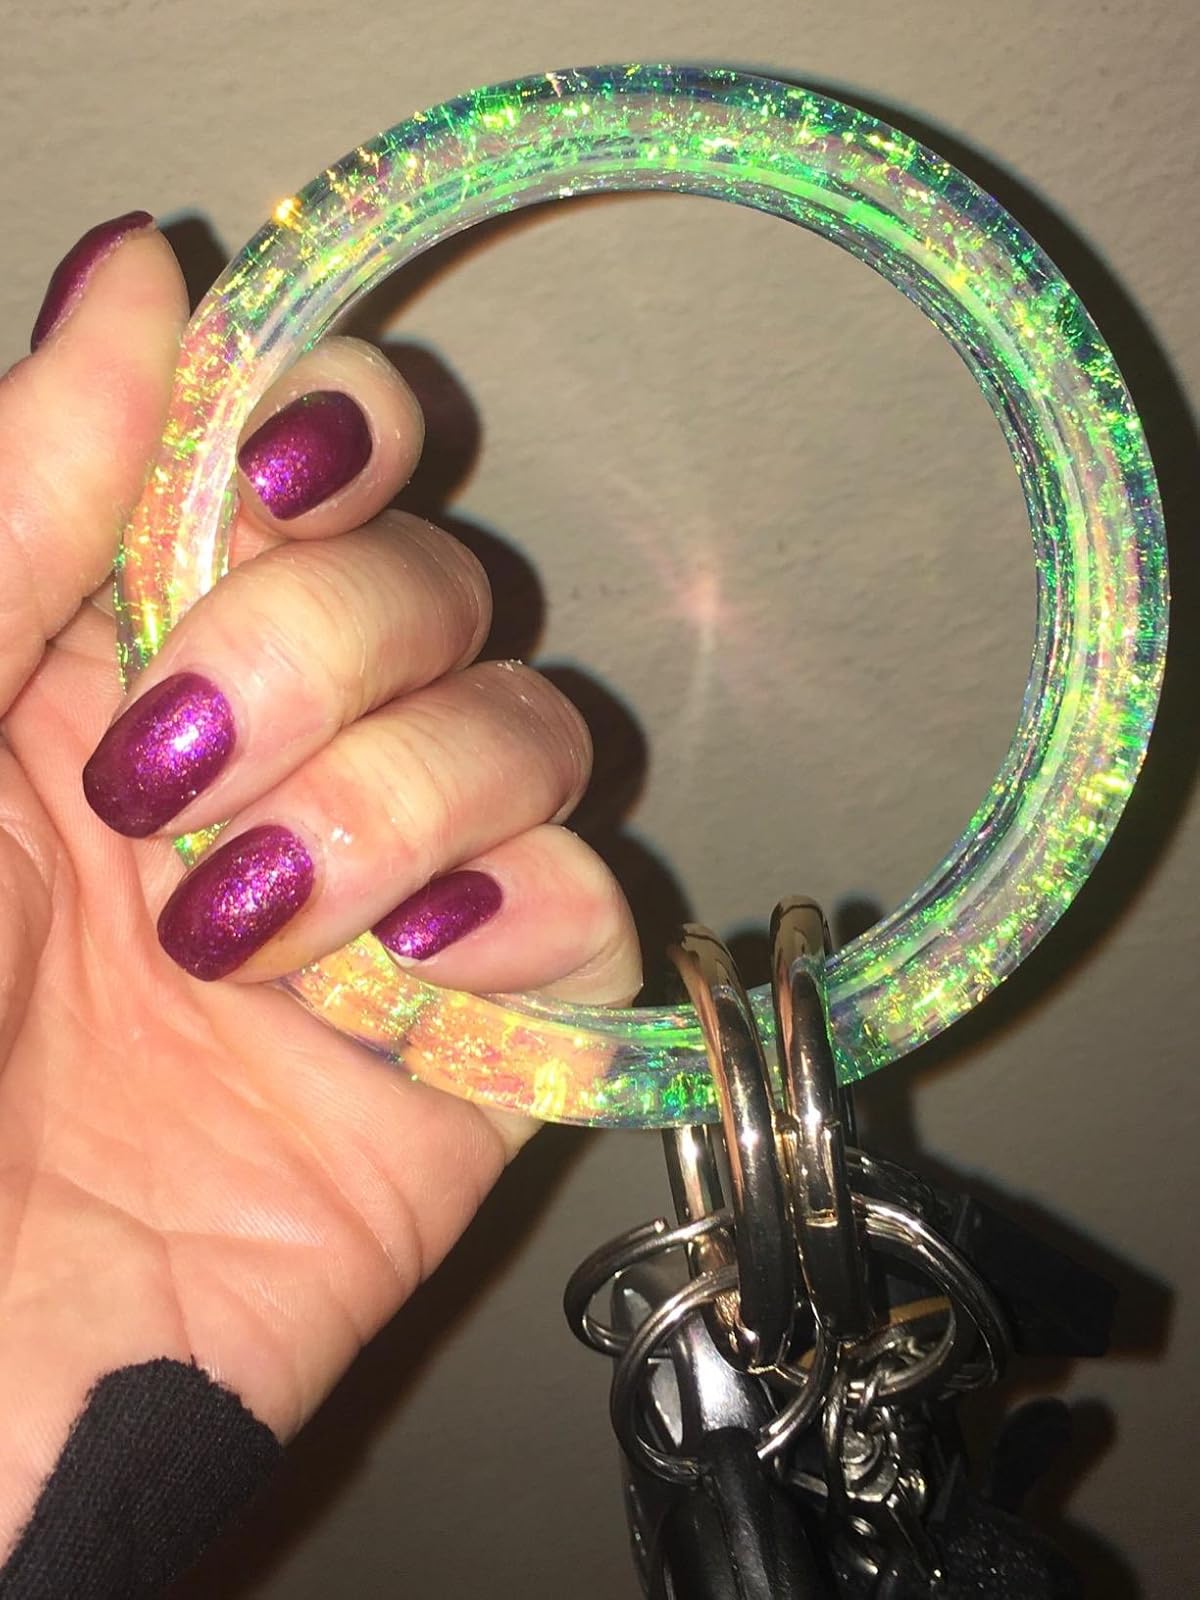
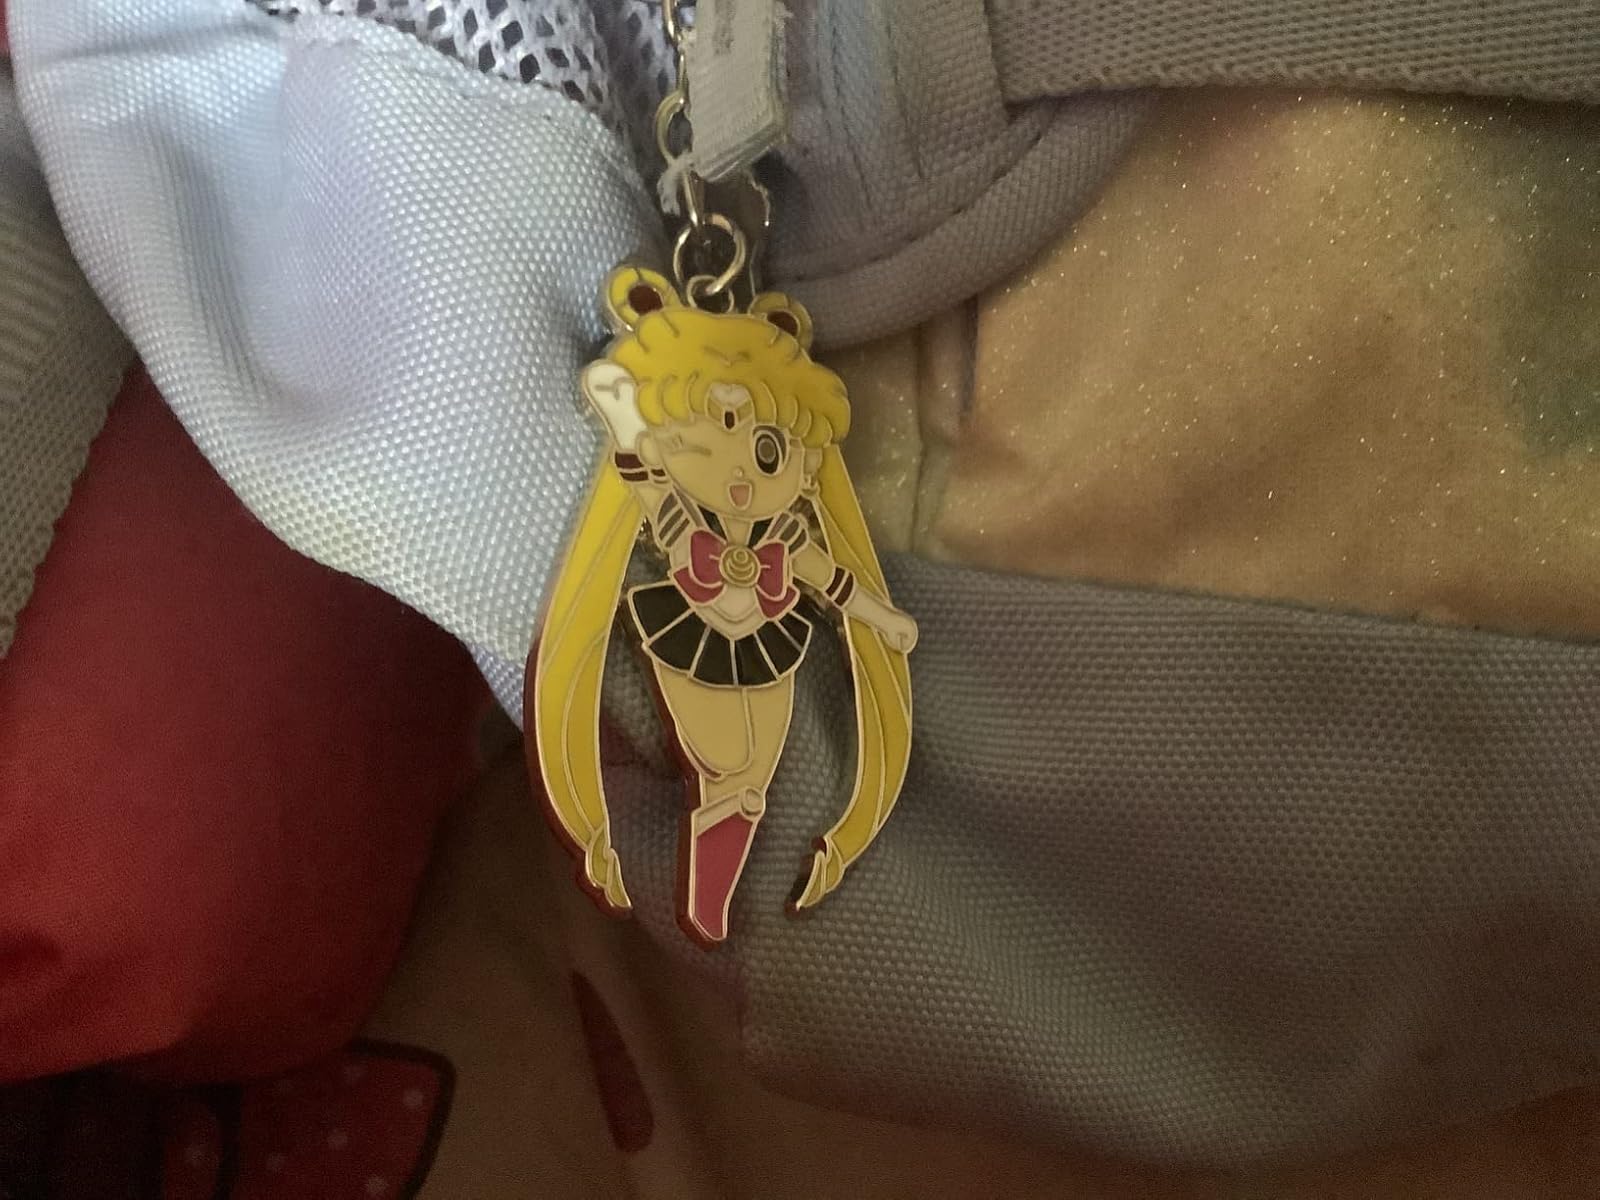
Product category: accessories_keychain
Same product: no